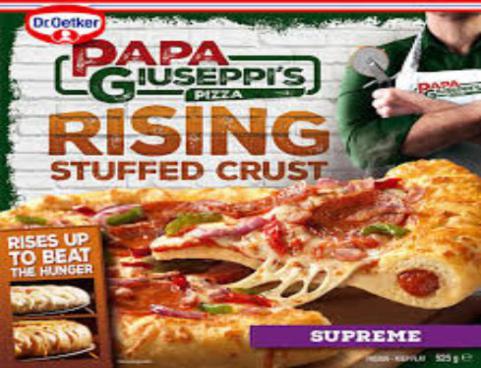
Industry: Food